Luis Uribe

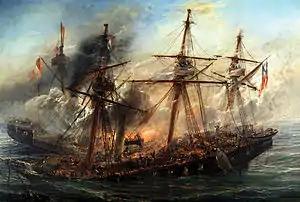
Naval Battle of Iquique

At the beginning of the War of the Pacific, Uribe was the second commander of the "Esmeralda", and their first mission was to blockade the Peruvian port of Iquique. On May 21, 1879, their ship faced the Huascar during the Naval Battle of Iquique. His commander and friend Arturo Prat, together with most of the crew died that day, but Uribe continued fighting until the "Esmeralda" went under. He was captured while floating on the bay after the sinking together with only 62 survivors out of a complement of 197.